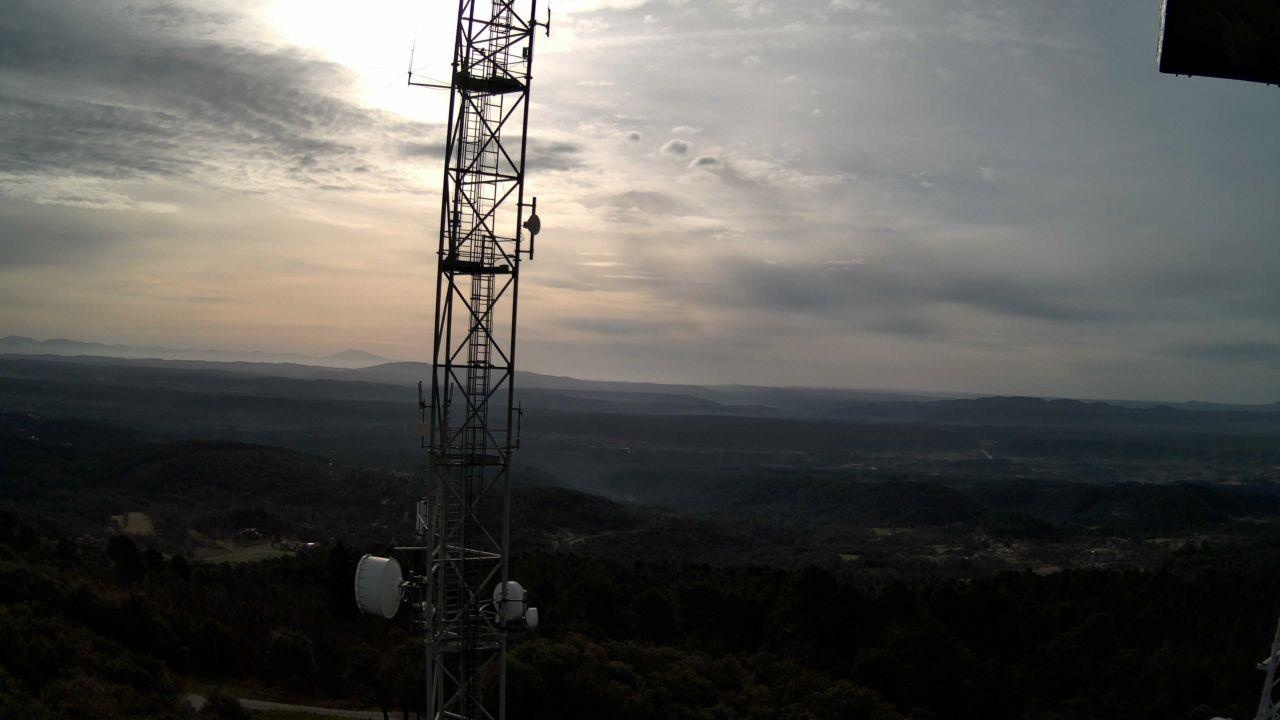
Fire: no
Smoke: yes